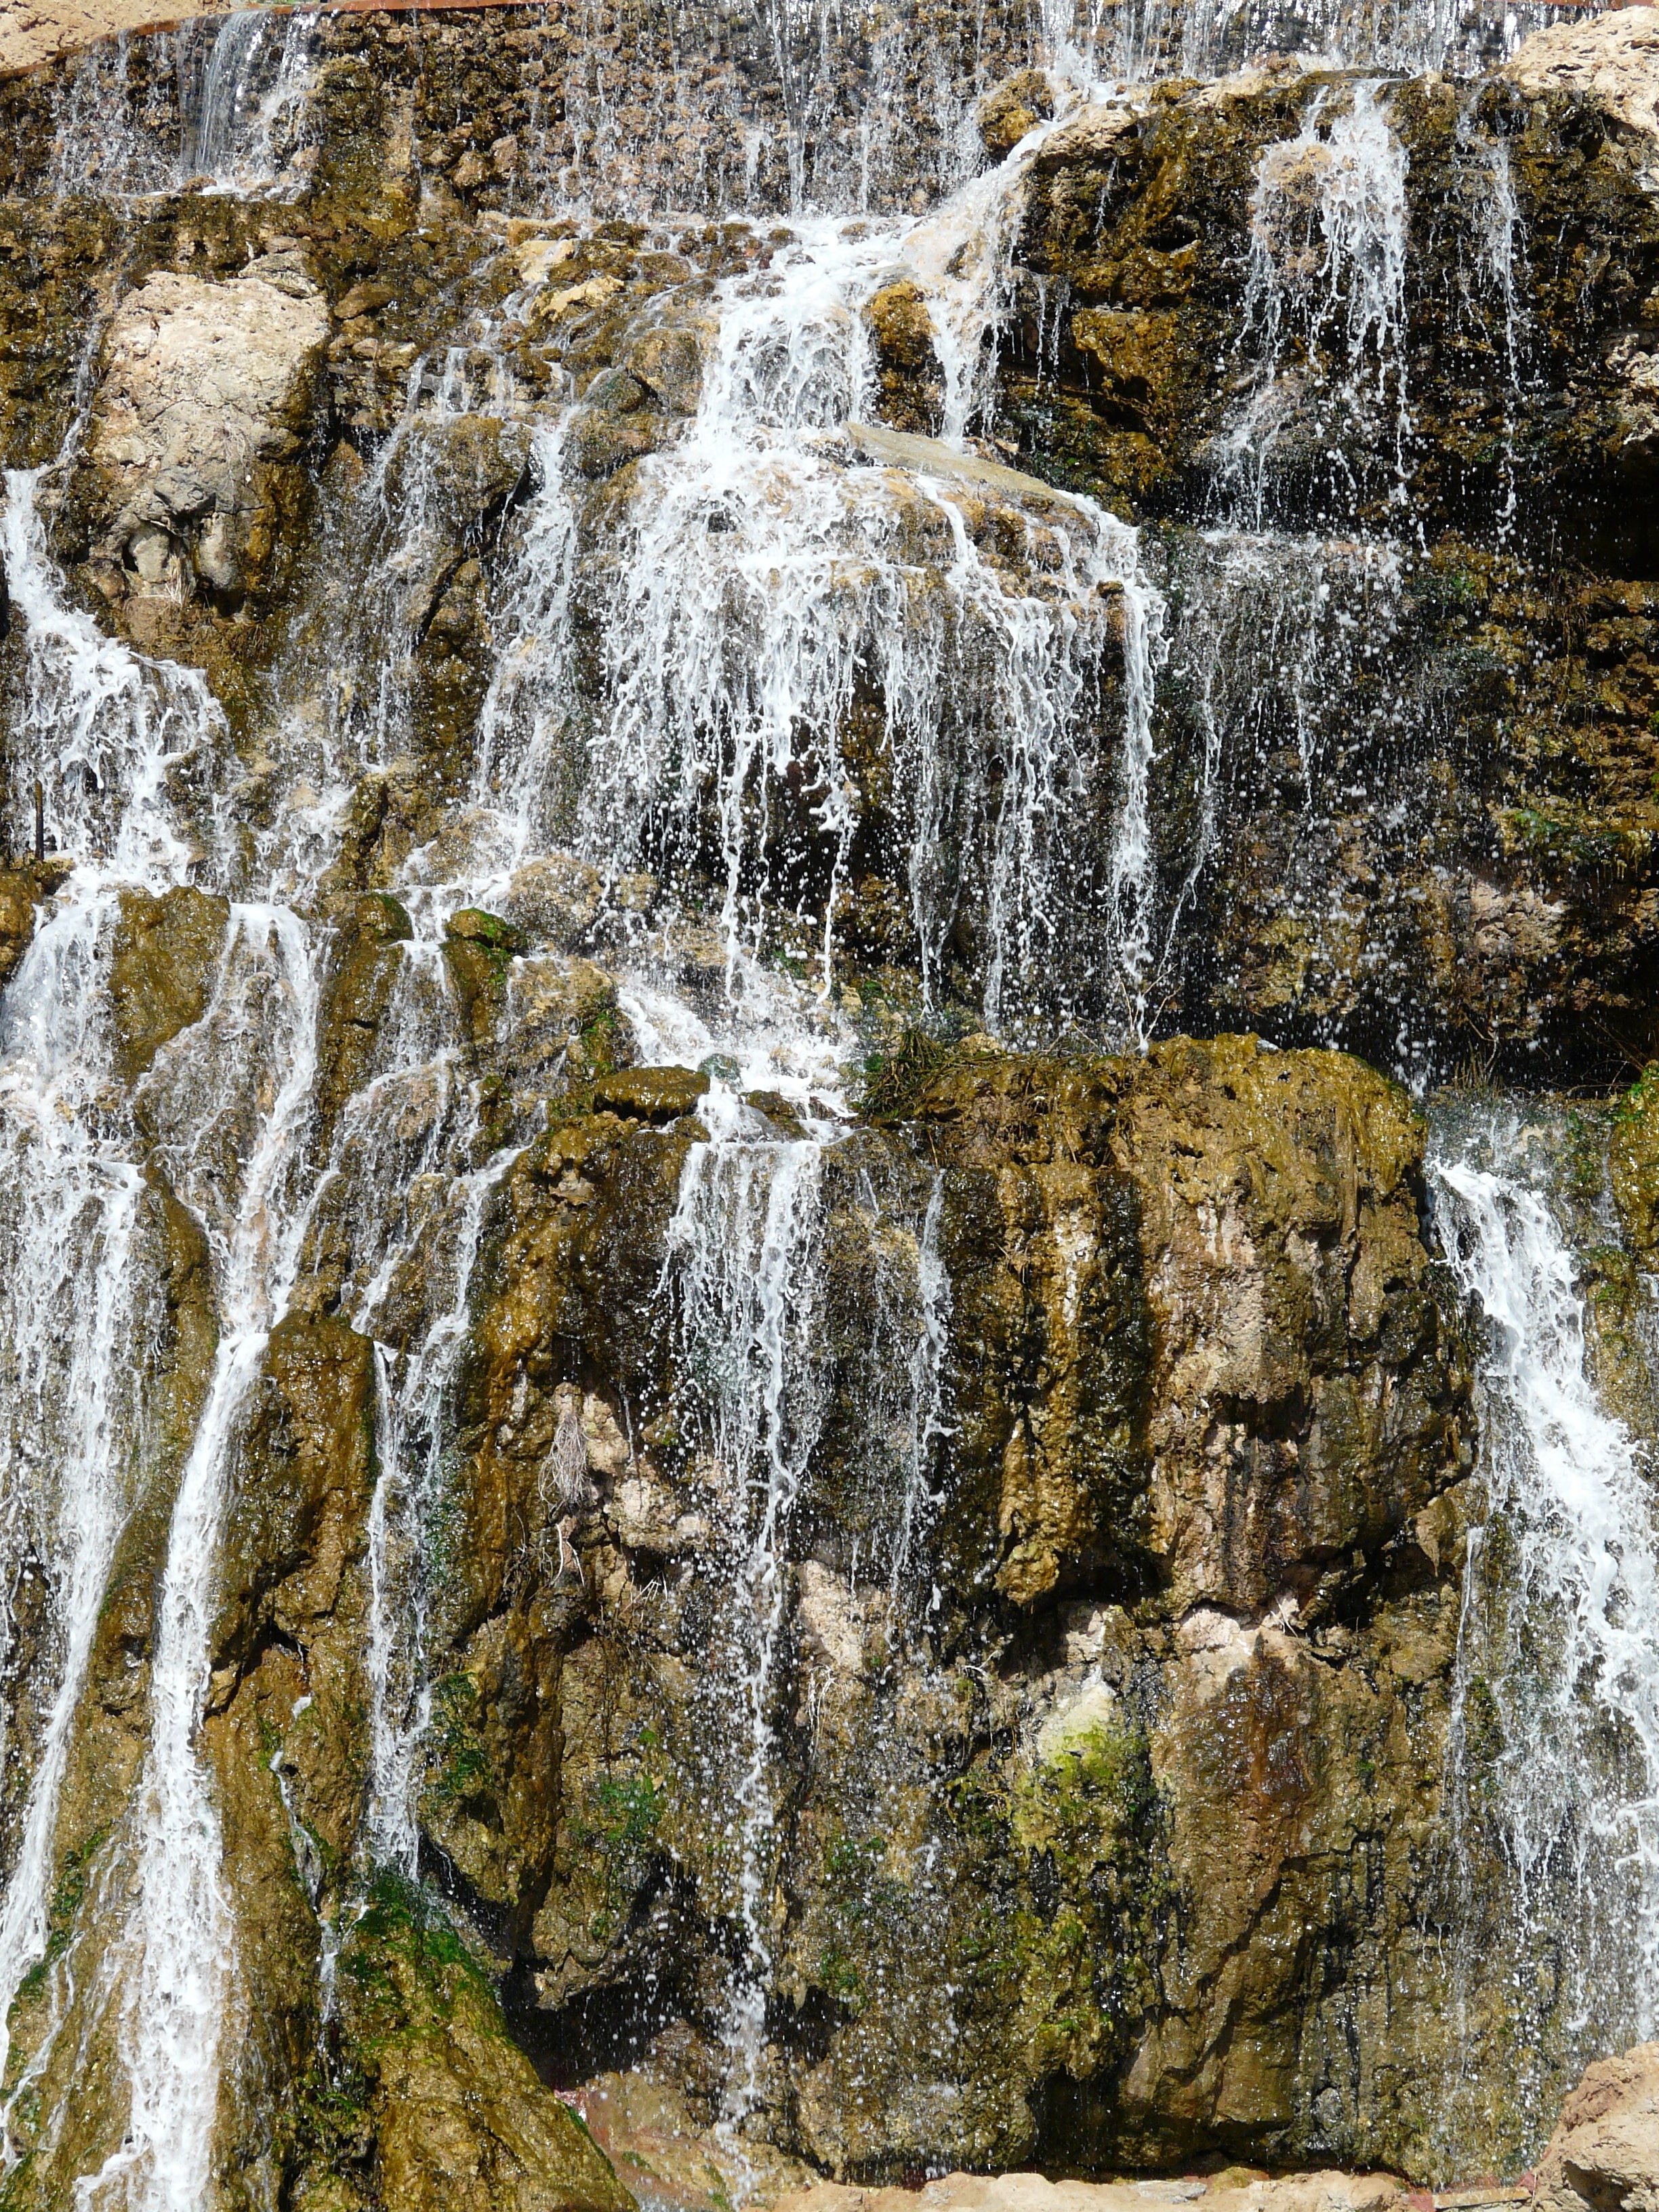
tree, water, nature, rock, waterfall, formation, stream, autumn, terrain, body of water, geology, bach, water feature, murmur, upper d den waterfall, duden park